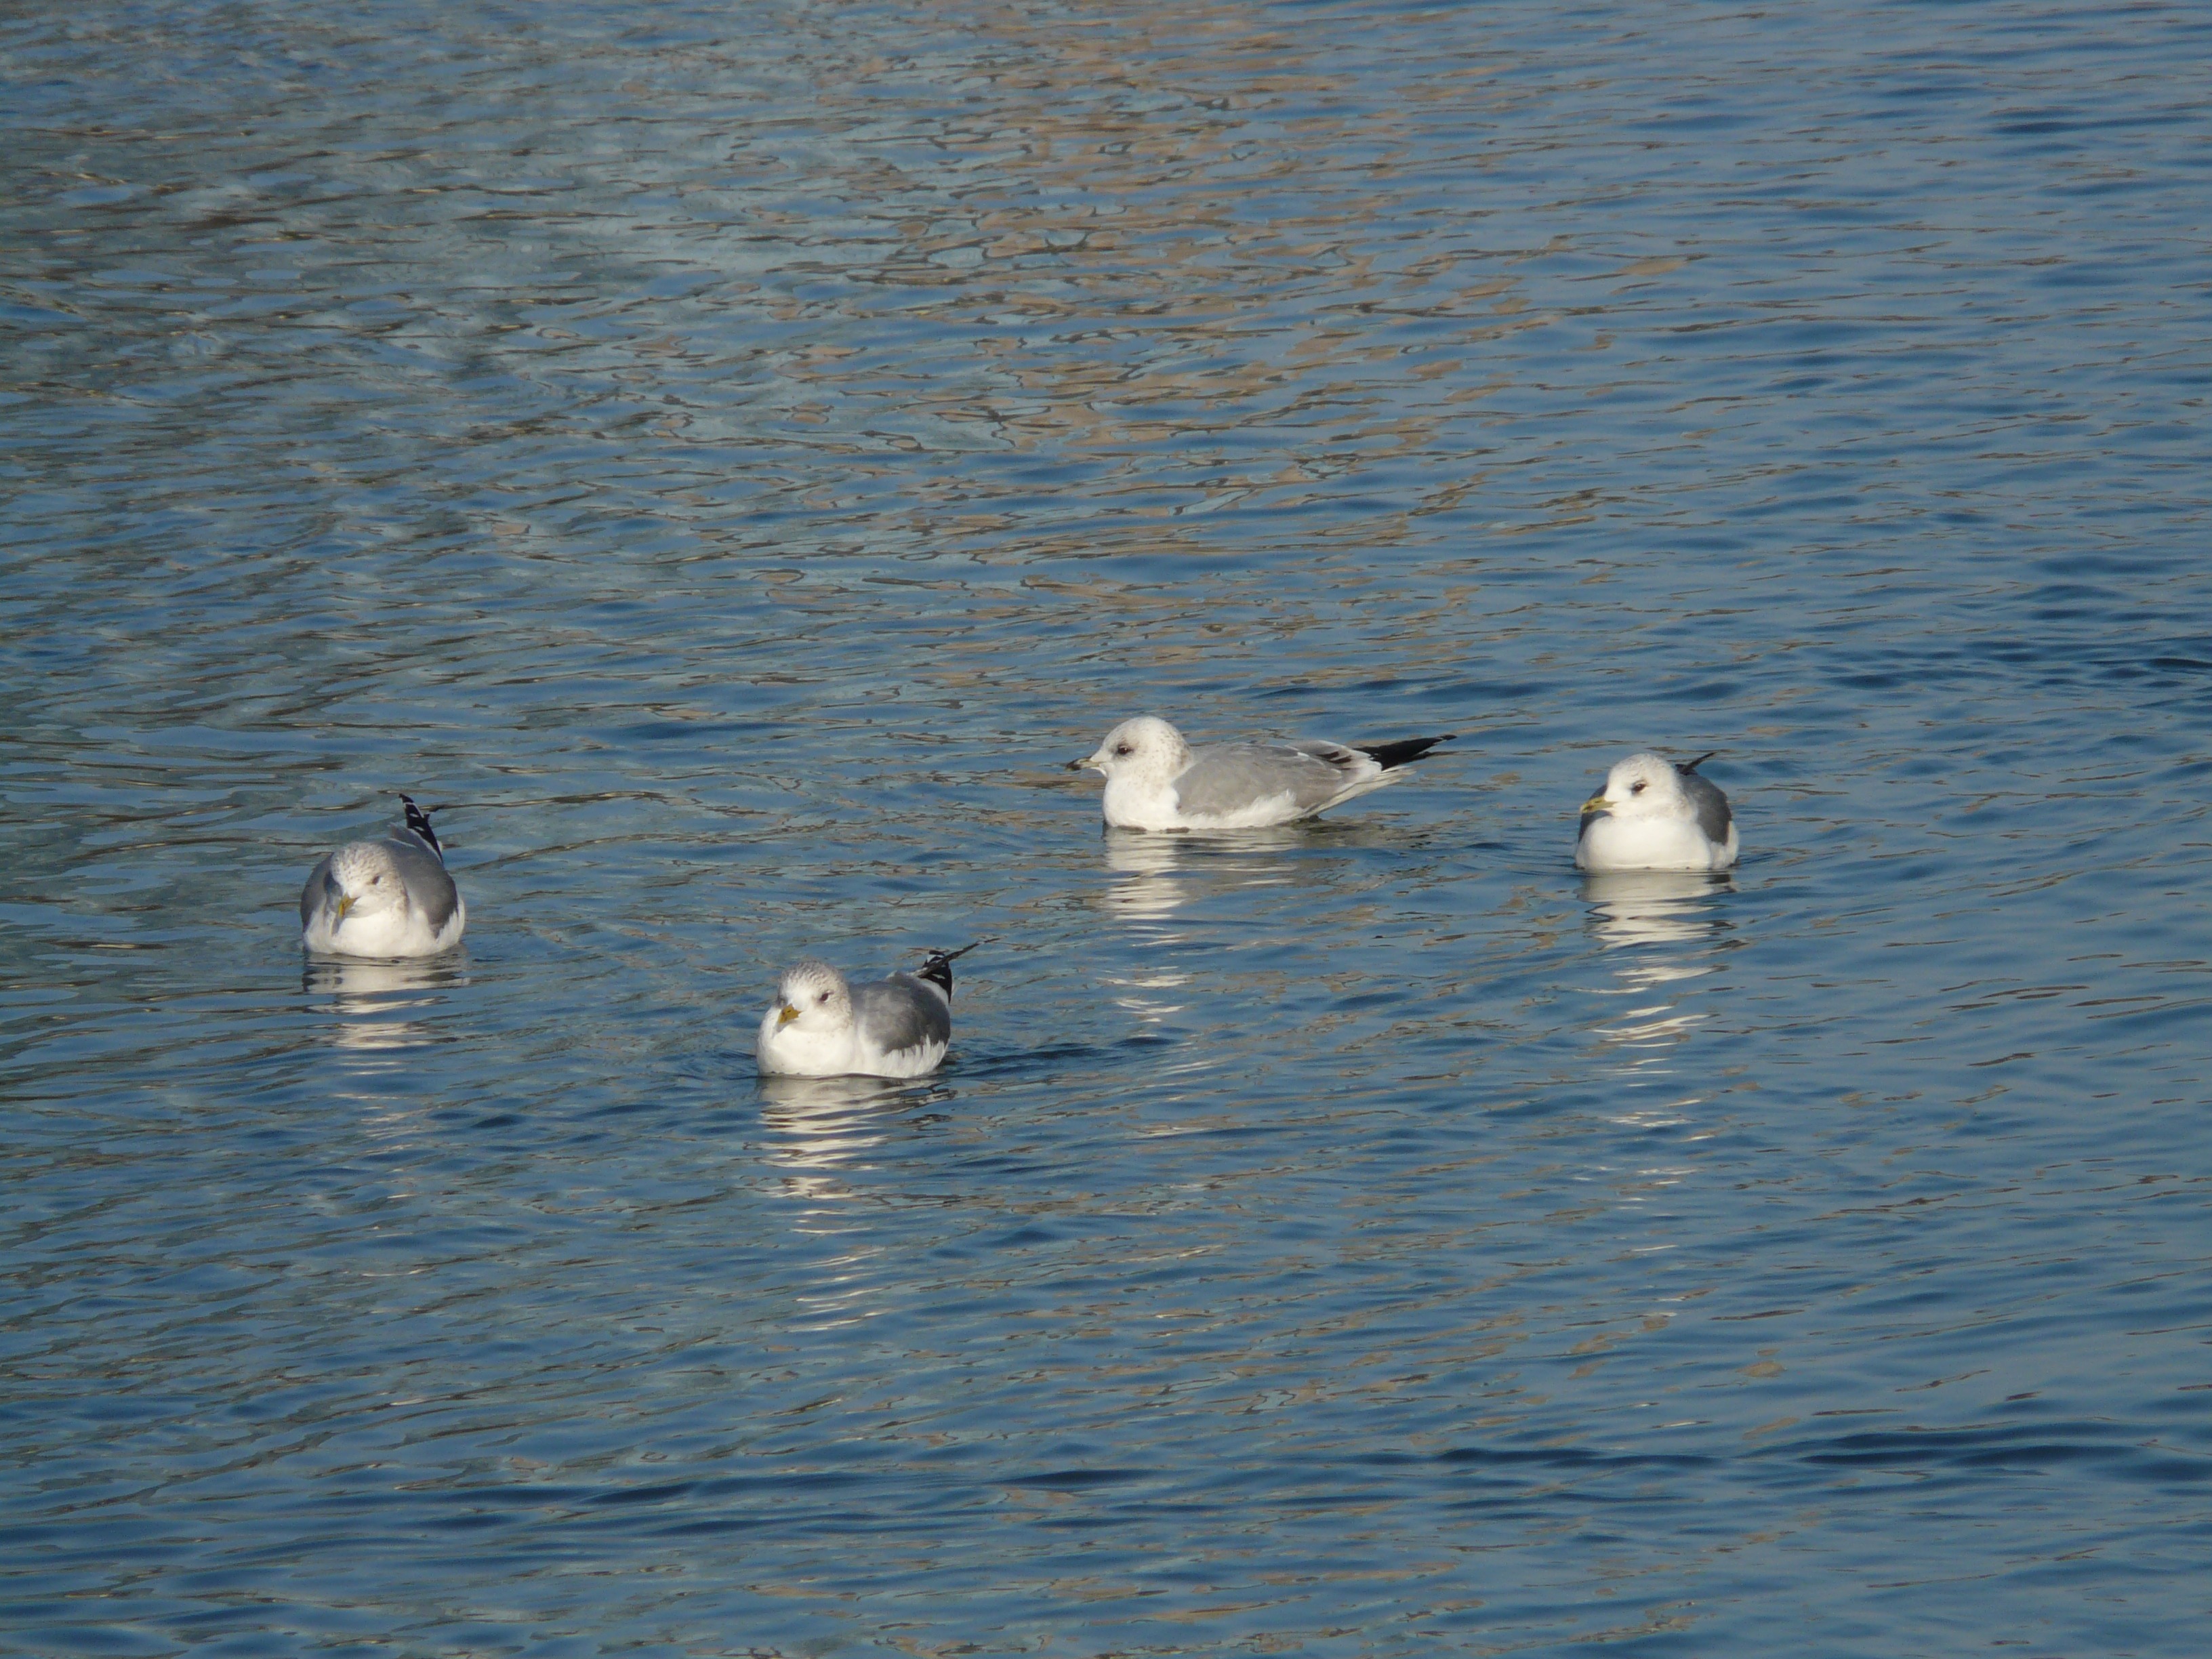
sea, water, bird, group, seabird, swim, gull, fauna, swan, gulls, vertebrate, waterfowl, water bird, ducks geese and swans